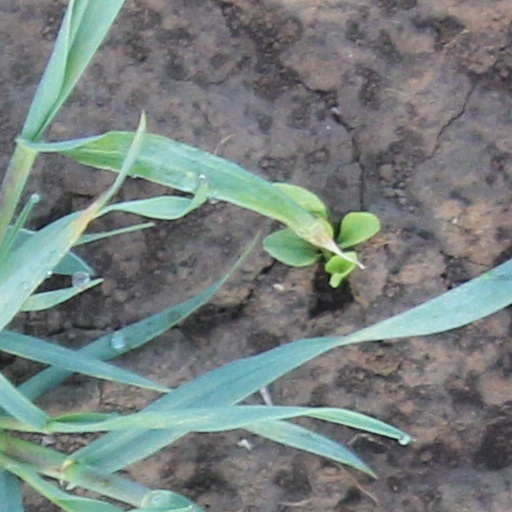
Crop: wheat